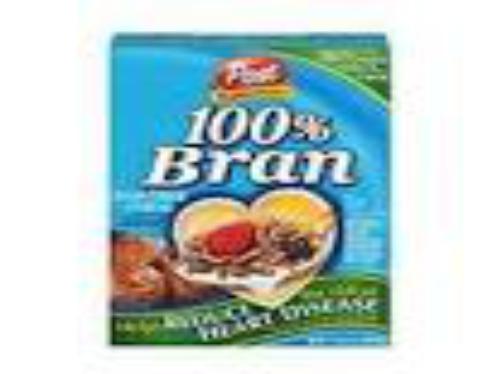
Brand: Bran Flakes
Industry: Food